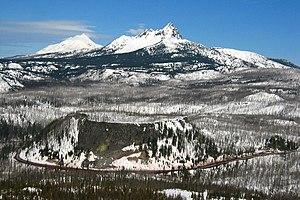
Le Three Fingered Jack est un volcan éteint et fortement érodé culminant à 2 391 mètres d'altitude dans le centre de l'Oregon, au Nord-Ouest des États-Unis. Il fait partie de la chaîne des Cascades. Il abrite un minuscule glacier sur son versant nord-est. Il s'agit du dernier grand sommet de la partie américaine des Cascades à être gravi, en 1923, par des lycéens de Bend, plus d'une décennie après l'ascension des Three Sisters. Il est protégé au sein de la réserve intégrale du Mont Jefferson et des forêts nationales de Willamette et de Deschutes.
Le col Santiam, en anglais Santiam Pass, est un col des États-Unis, dans l'Oregon, dans la chaîne des Cascades. Il est situé à une altitude de 1 439 mètres.